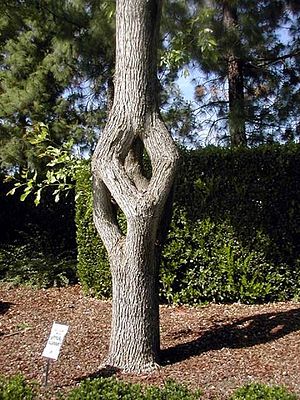
Axel Erlandson
"""Terningtræet"""
Axel Erlandson var en amerikansk arborist, som specialiserede sig i at lave skulpturer ud af levende træer.